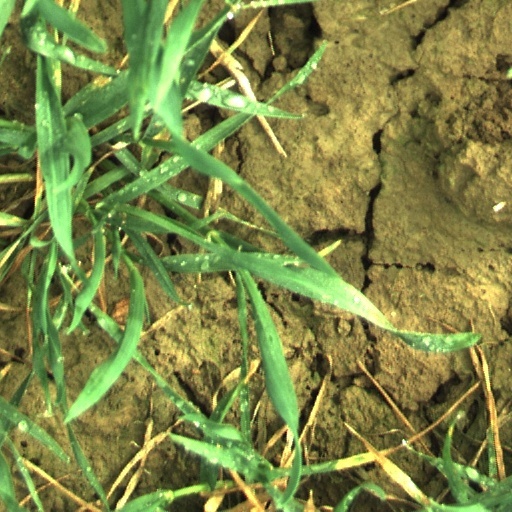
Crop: wheat